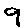
Label: 9